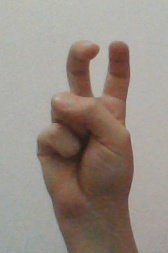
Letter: toot